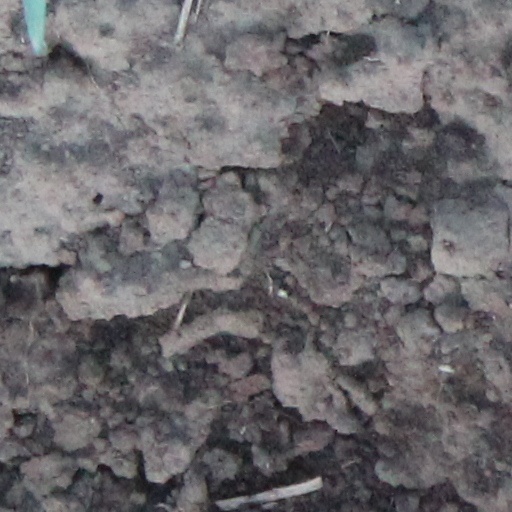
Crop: wheat